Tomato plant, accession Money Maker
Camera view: bottom (45 deg); turntable rotation: 180 degrees
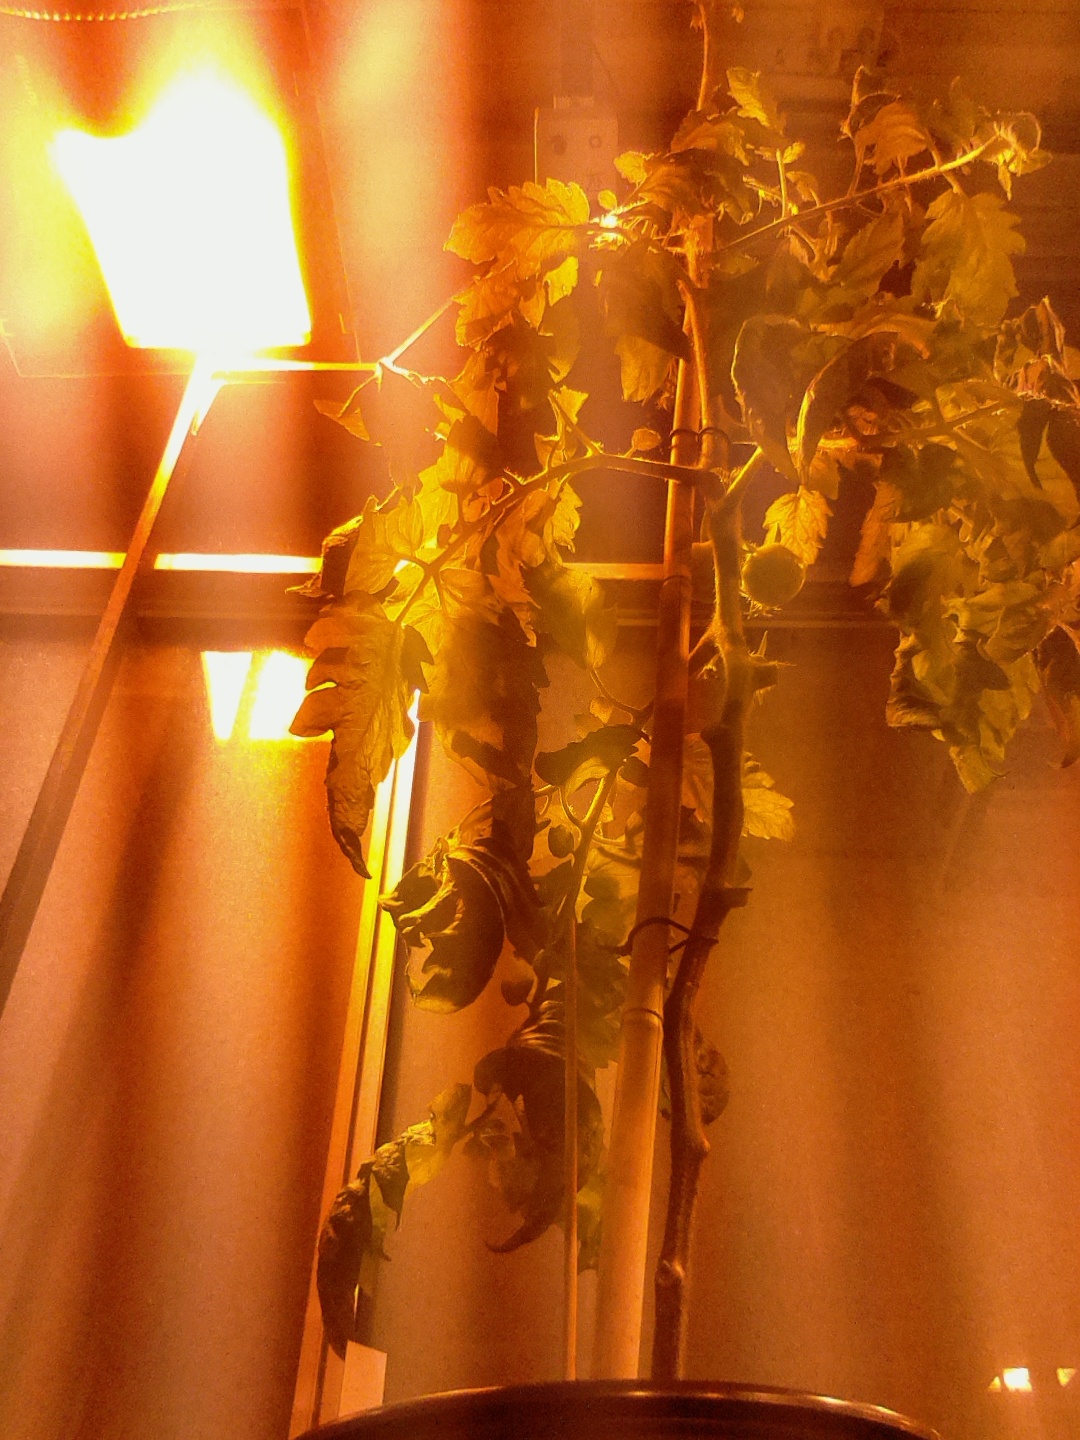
BBCH growth stage 75: 50%-60% of final fruit size